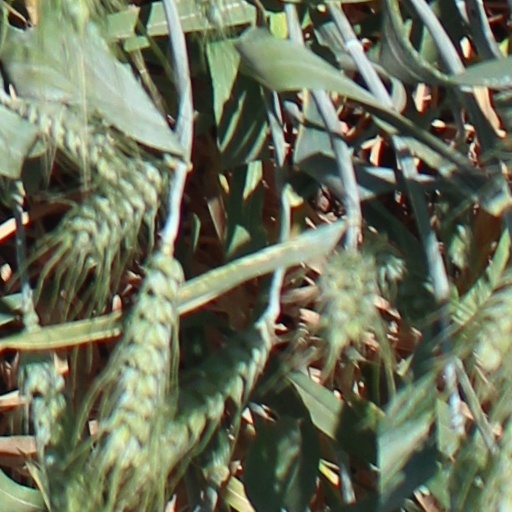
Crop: wheat